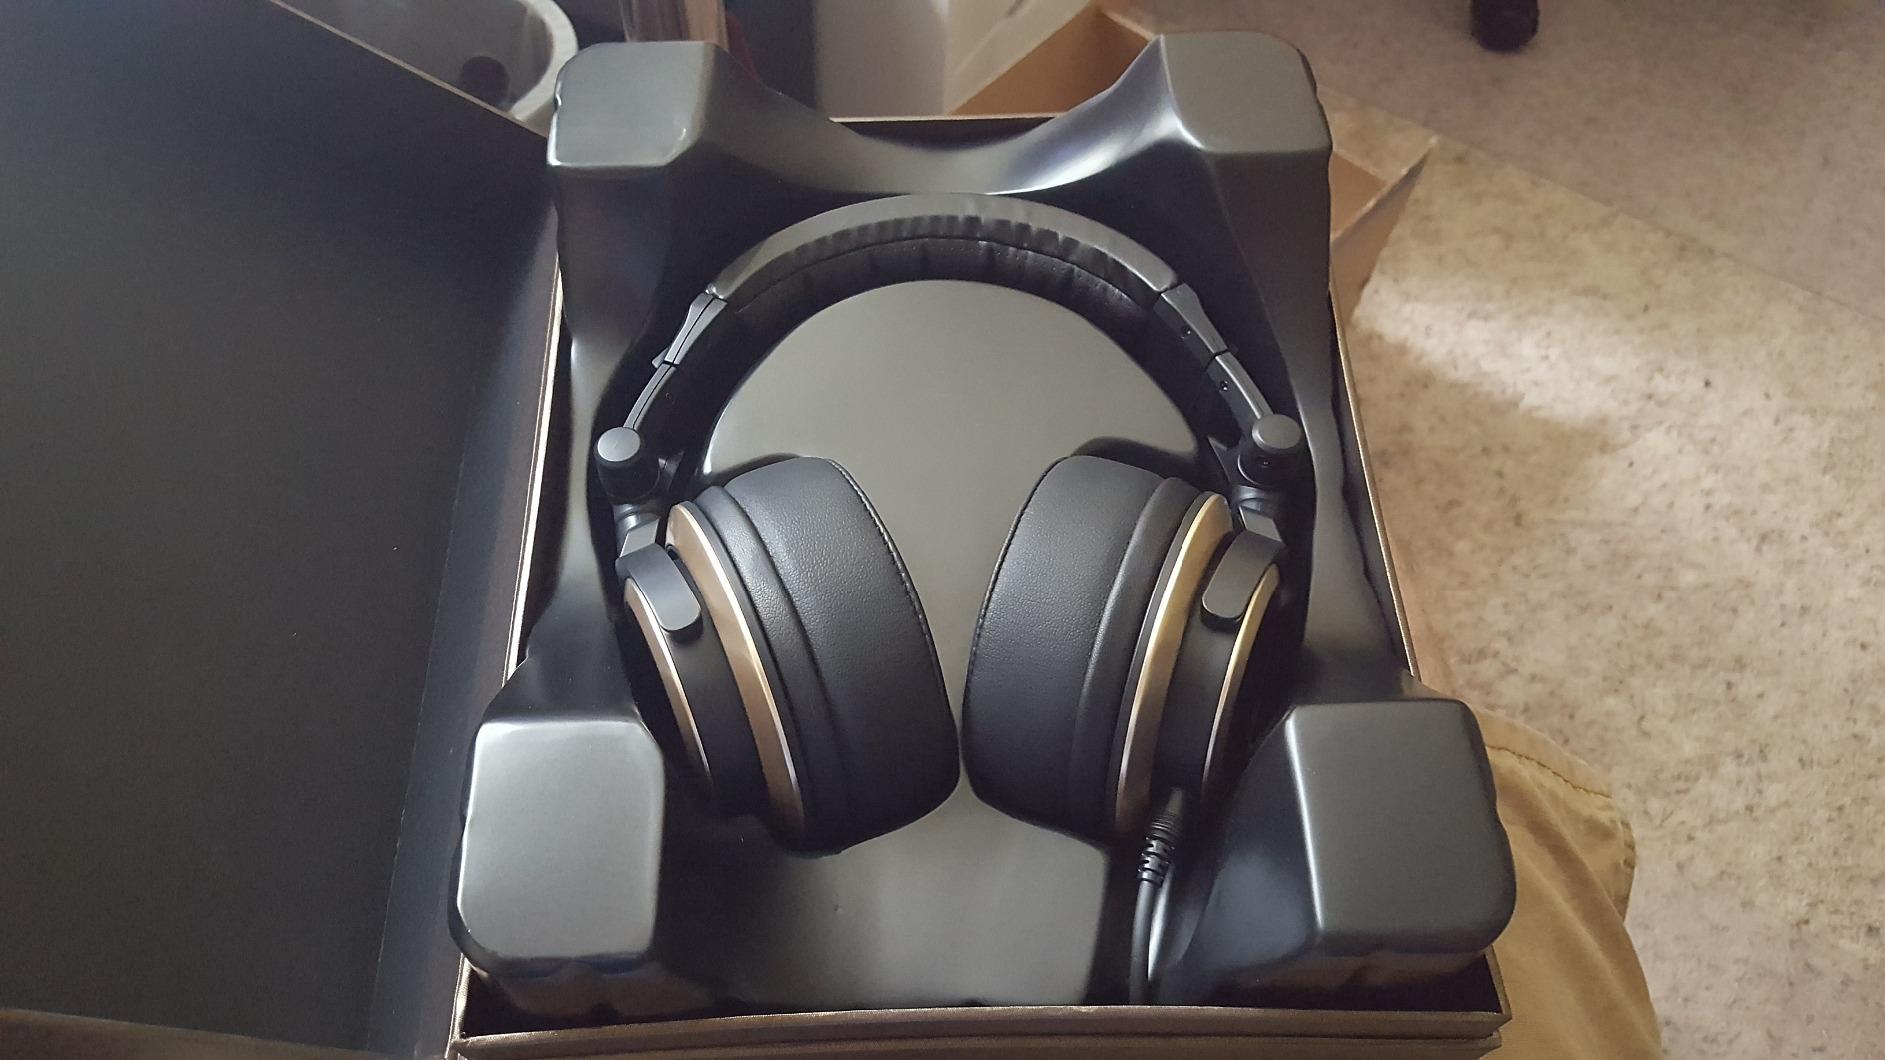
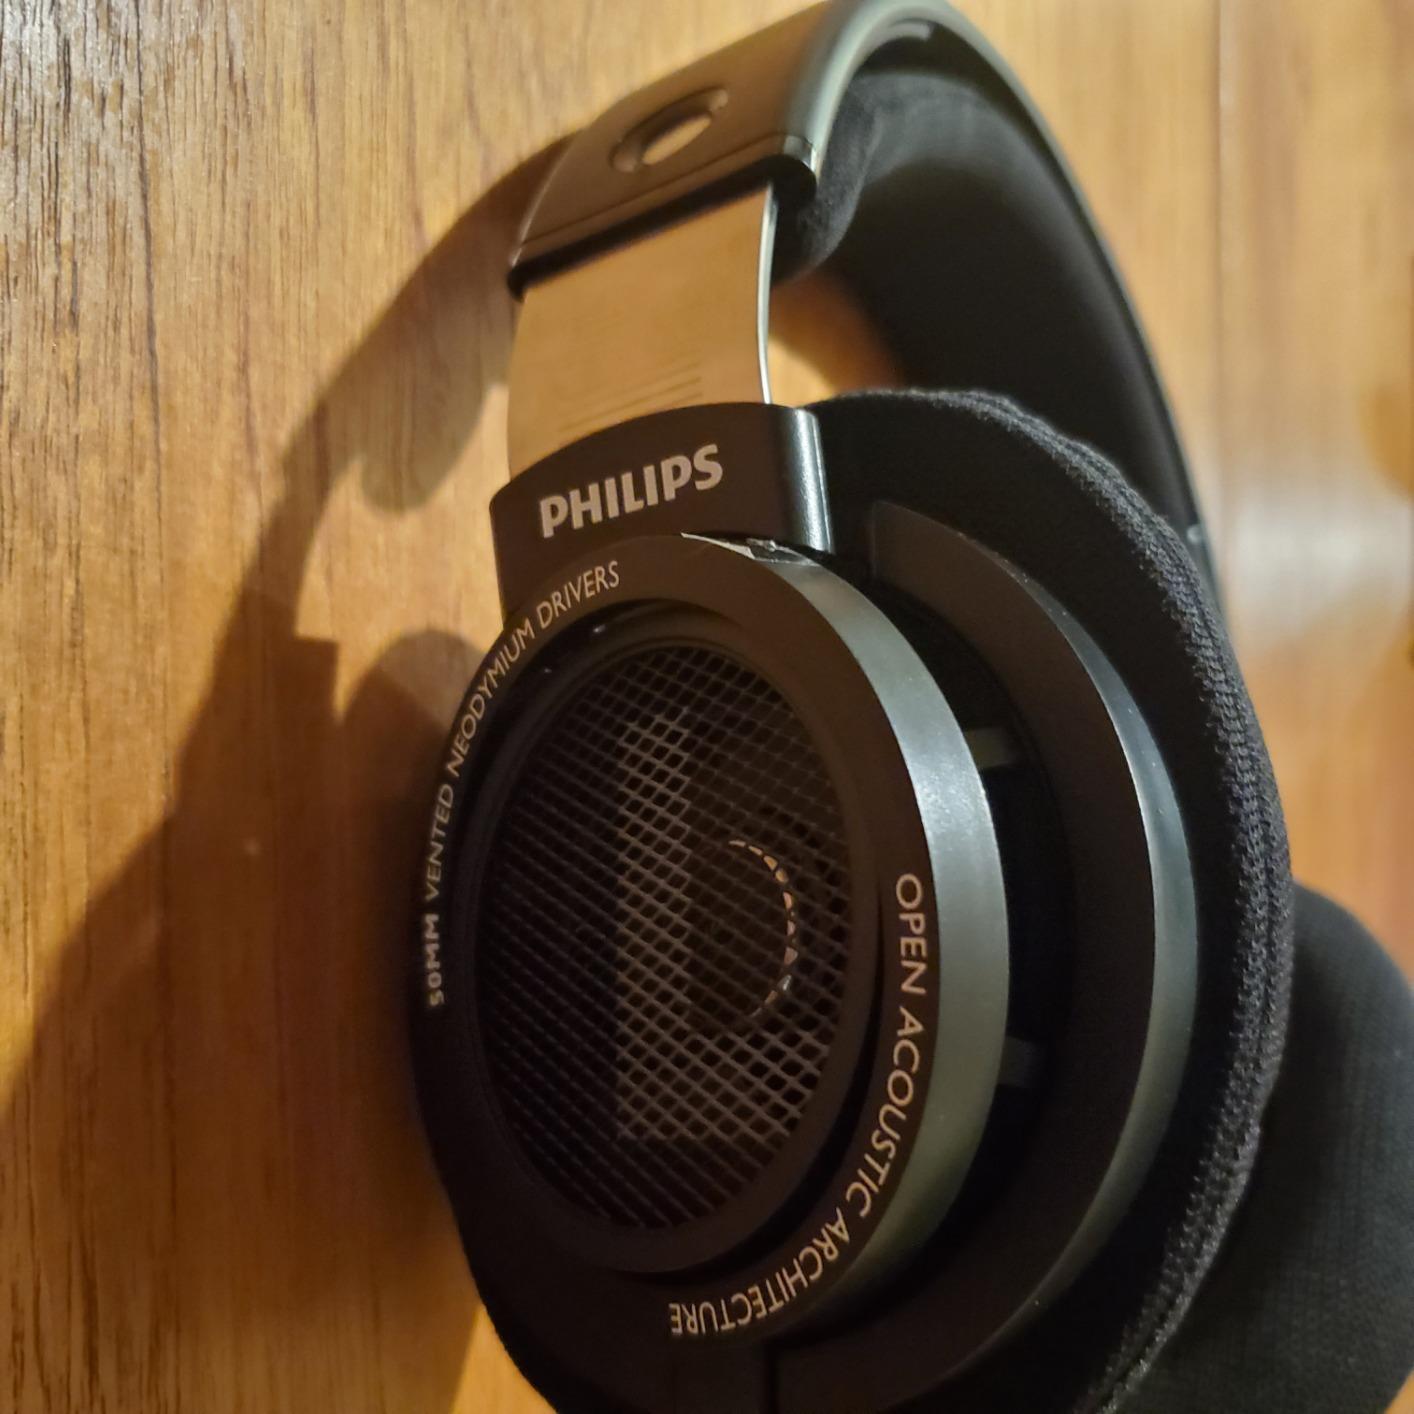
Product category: headphones
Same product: no